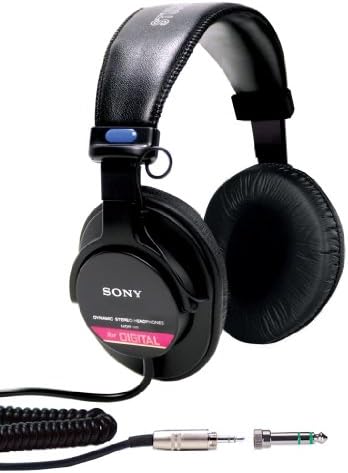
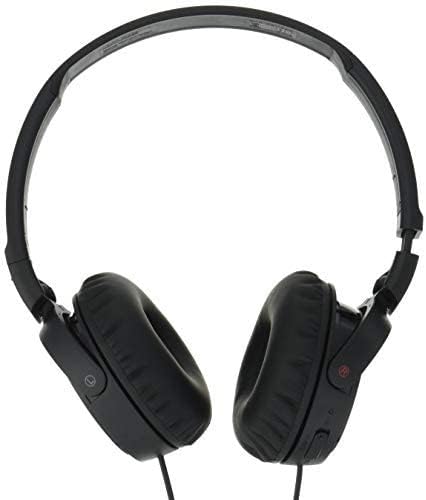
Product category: headphones
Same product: no